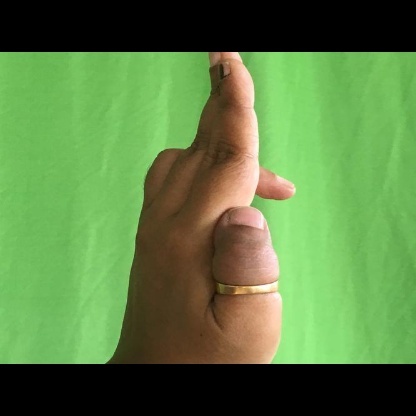
Mudra: Ardhapathaka